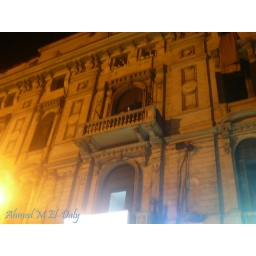
Beautiful balcony from old building in Manshya sq,Alexandria